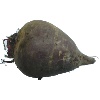
Label: Beetroot 1